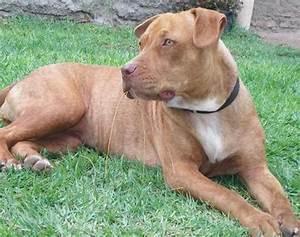
dog